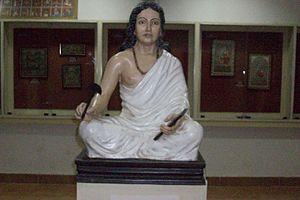
Jayadeva est un poète indien du XIIᵉ siècle, auteur du Gita-Govinda, un poème lyrique sur les amours de Râdhâ et Krishna, considéré comme l'un des chefs-d'œuvre de la poésie sanskrite.